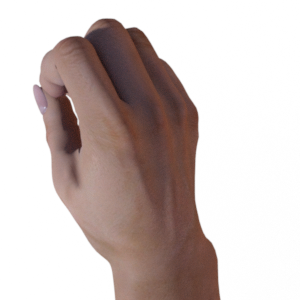
Label: rock